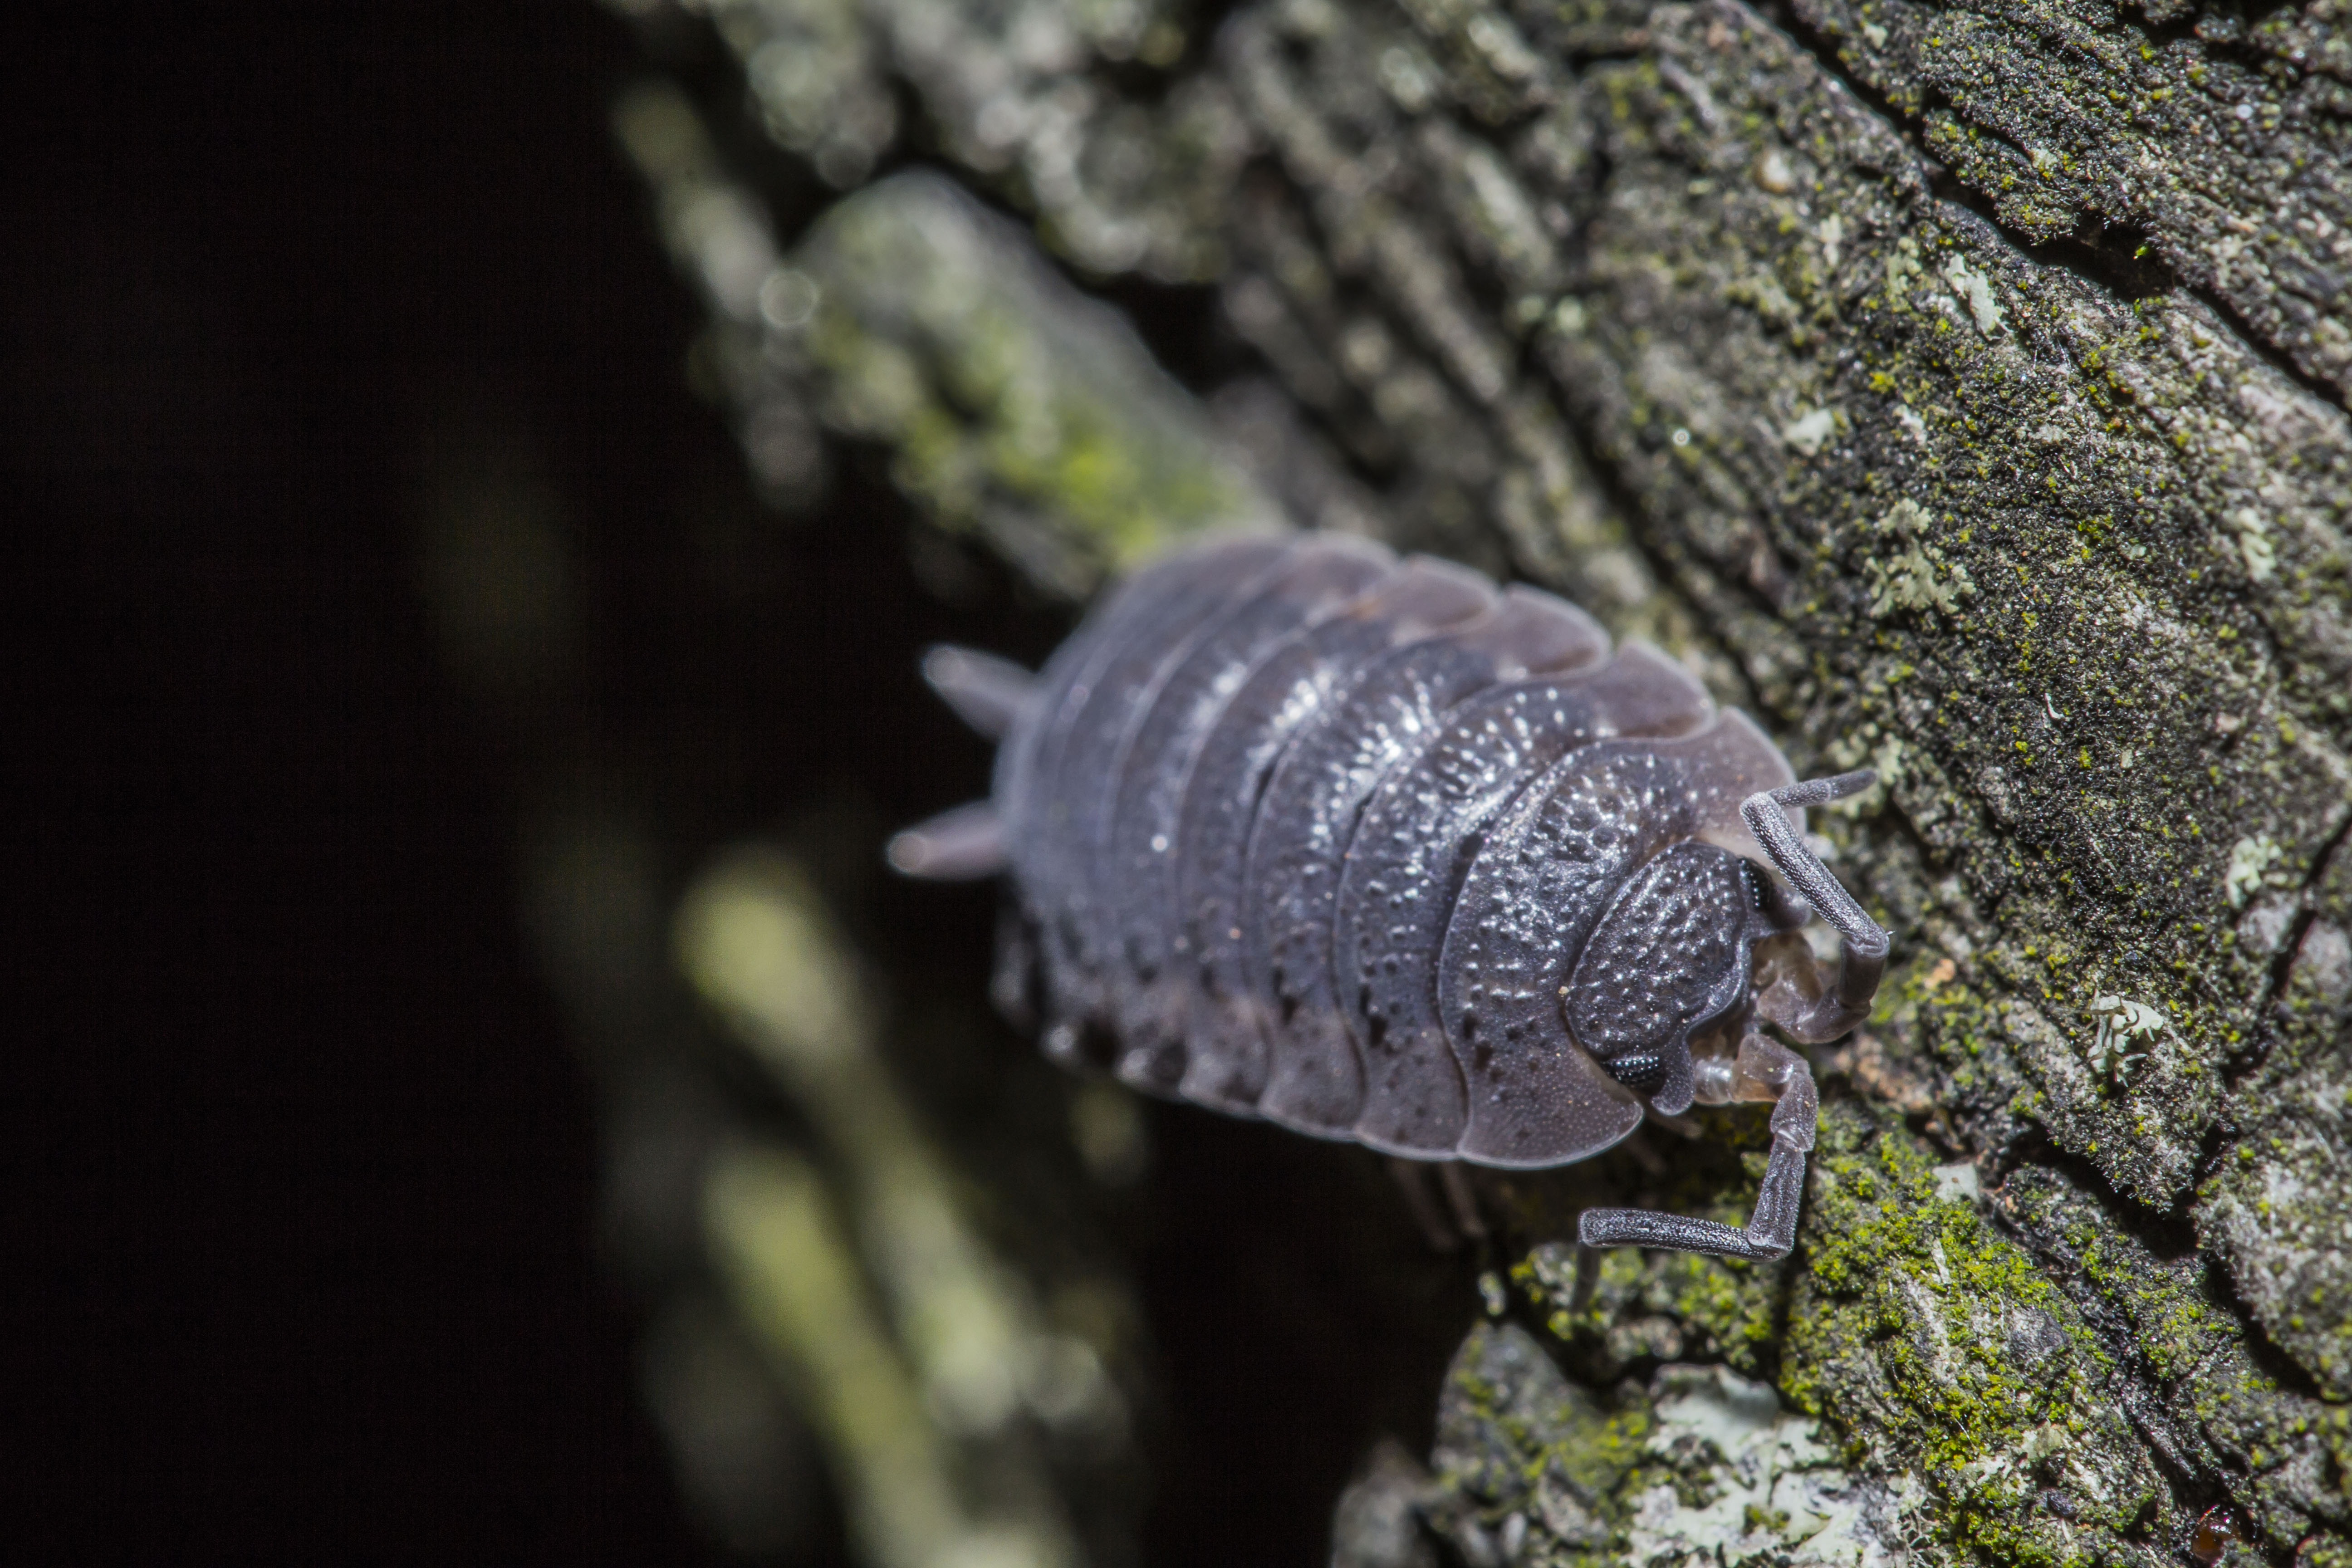
nature, night, photography, leaf, animal, wildlife, antenna, insect, macro, biology, bug, fauna, invertebrate, close up, entomology, species, beetle, woodlouse, macro photography, marine biology